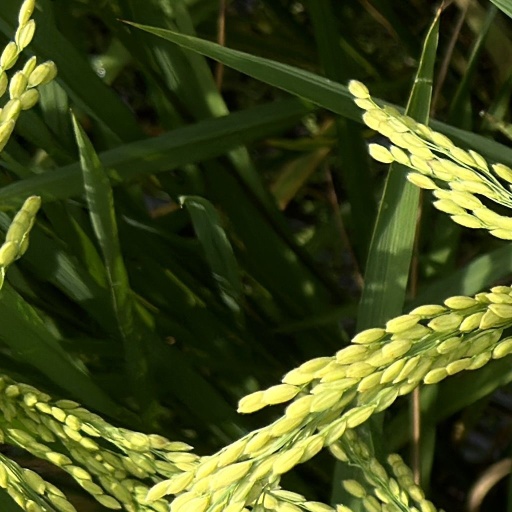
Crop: rice